London-class battleship

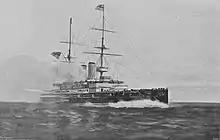
Illustration of "London" firing a broadside

The ships of the "London" class had four 40-calibre Mark IX guns mounted in twin-gun turrets fore and aft. These guns were placed in BVI mountings in circular barbettes that allowed all-around loading or elevation, with the exception of "Venerable", which had BVII mountings instead. Each gun was supplied with 80 shells. Both types of mountings had a range of elevation from -5 degrees to 13.5 degrees. The BVI mounts required the guns to return to 4.5 degrees to be loaded, while the BVII mounts allowed for loading at any angle. The guns had a muzzle velocity of , and they were capable of penetrating 12 inches of Krupp armour at a range of . At their maximum elevation, the guns had a range of .